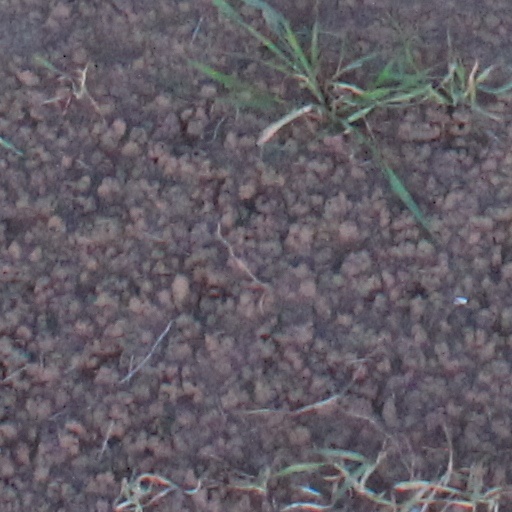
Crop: wheat